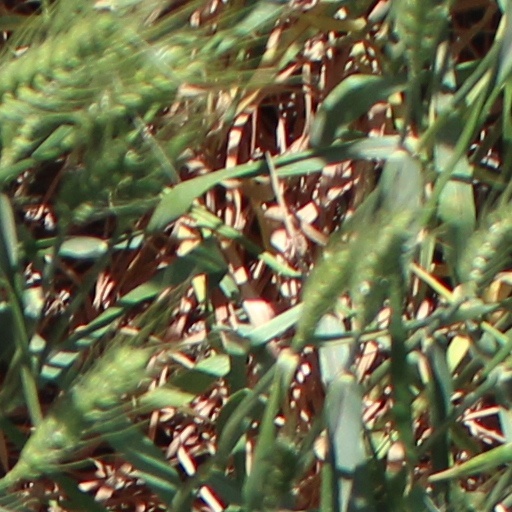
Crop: wheat